30th Field Artillery Regiment (Canada)

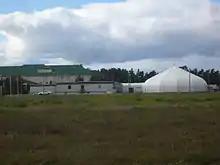
Garrison at Morrison Artillery Park (MAP)

The 1st Field Artillery Brigade, CFA, CEF was authorized on 6 August 1914, incorporating the 2nd (Howitzer) Battery, CFA from Ottawa. The brigade embarked for Britain on 27 September 1914, and disembarked in France on 12 February 1915, where it provided artillery support as part of the 1st Canadian Division's Divisional Artillery in France and Flanders until the end of the war.